Italian ironclad Principe Amedeo

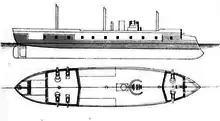
Plan and profile drawing of "Palestro"; "Principe Amedeo"s 10-inch guns were in a single casemate.

"Principe Amedeo" was long between perpendiculars; she had a beam of and an average draft of . She displaced normally and up to at full load. Her superstructure consisted of a small conning tower. She had a crew of 548 officers and men.